KIAA0090

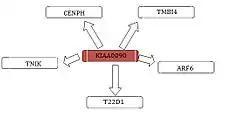
Figure 4: KIAA0090/Protein Interactions

The WD40 like domain COG1520 is KIAA0090s only identified functional effector domain. WD40 containing proteins are signal transducers involved in transduction of signals to binding factors, the centromeres, and other effectors. Coimmunoprecipitation experiments have proven KIAA0090 interaction with these types of proteins; specifically the centromeric protein CENPH, the BAX Inhibitor TMBI4, the ADP ribosylation factor ARF6, the kinase TNIK, and the transcriptional repressor T22D1. The number of splice variants indicates this list is probably not definitive. As further characterization is completed additional interactions would be expected.